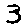
Label: 3